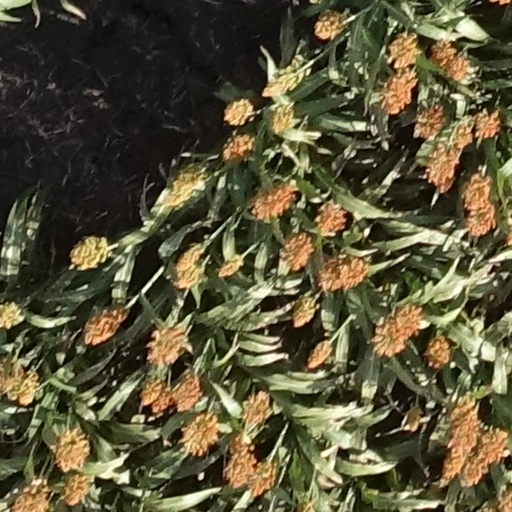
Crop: sorghum